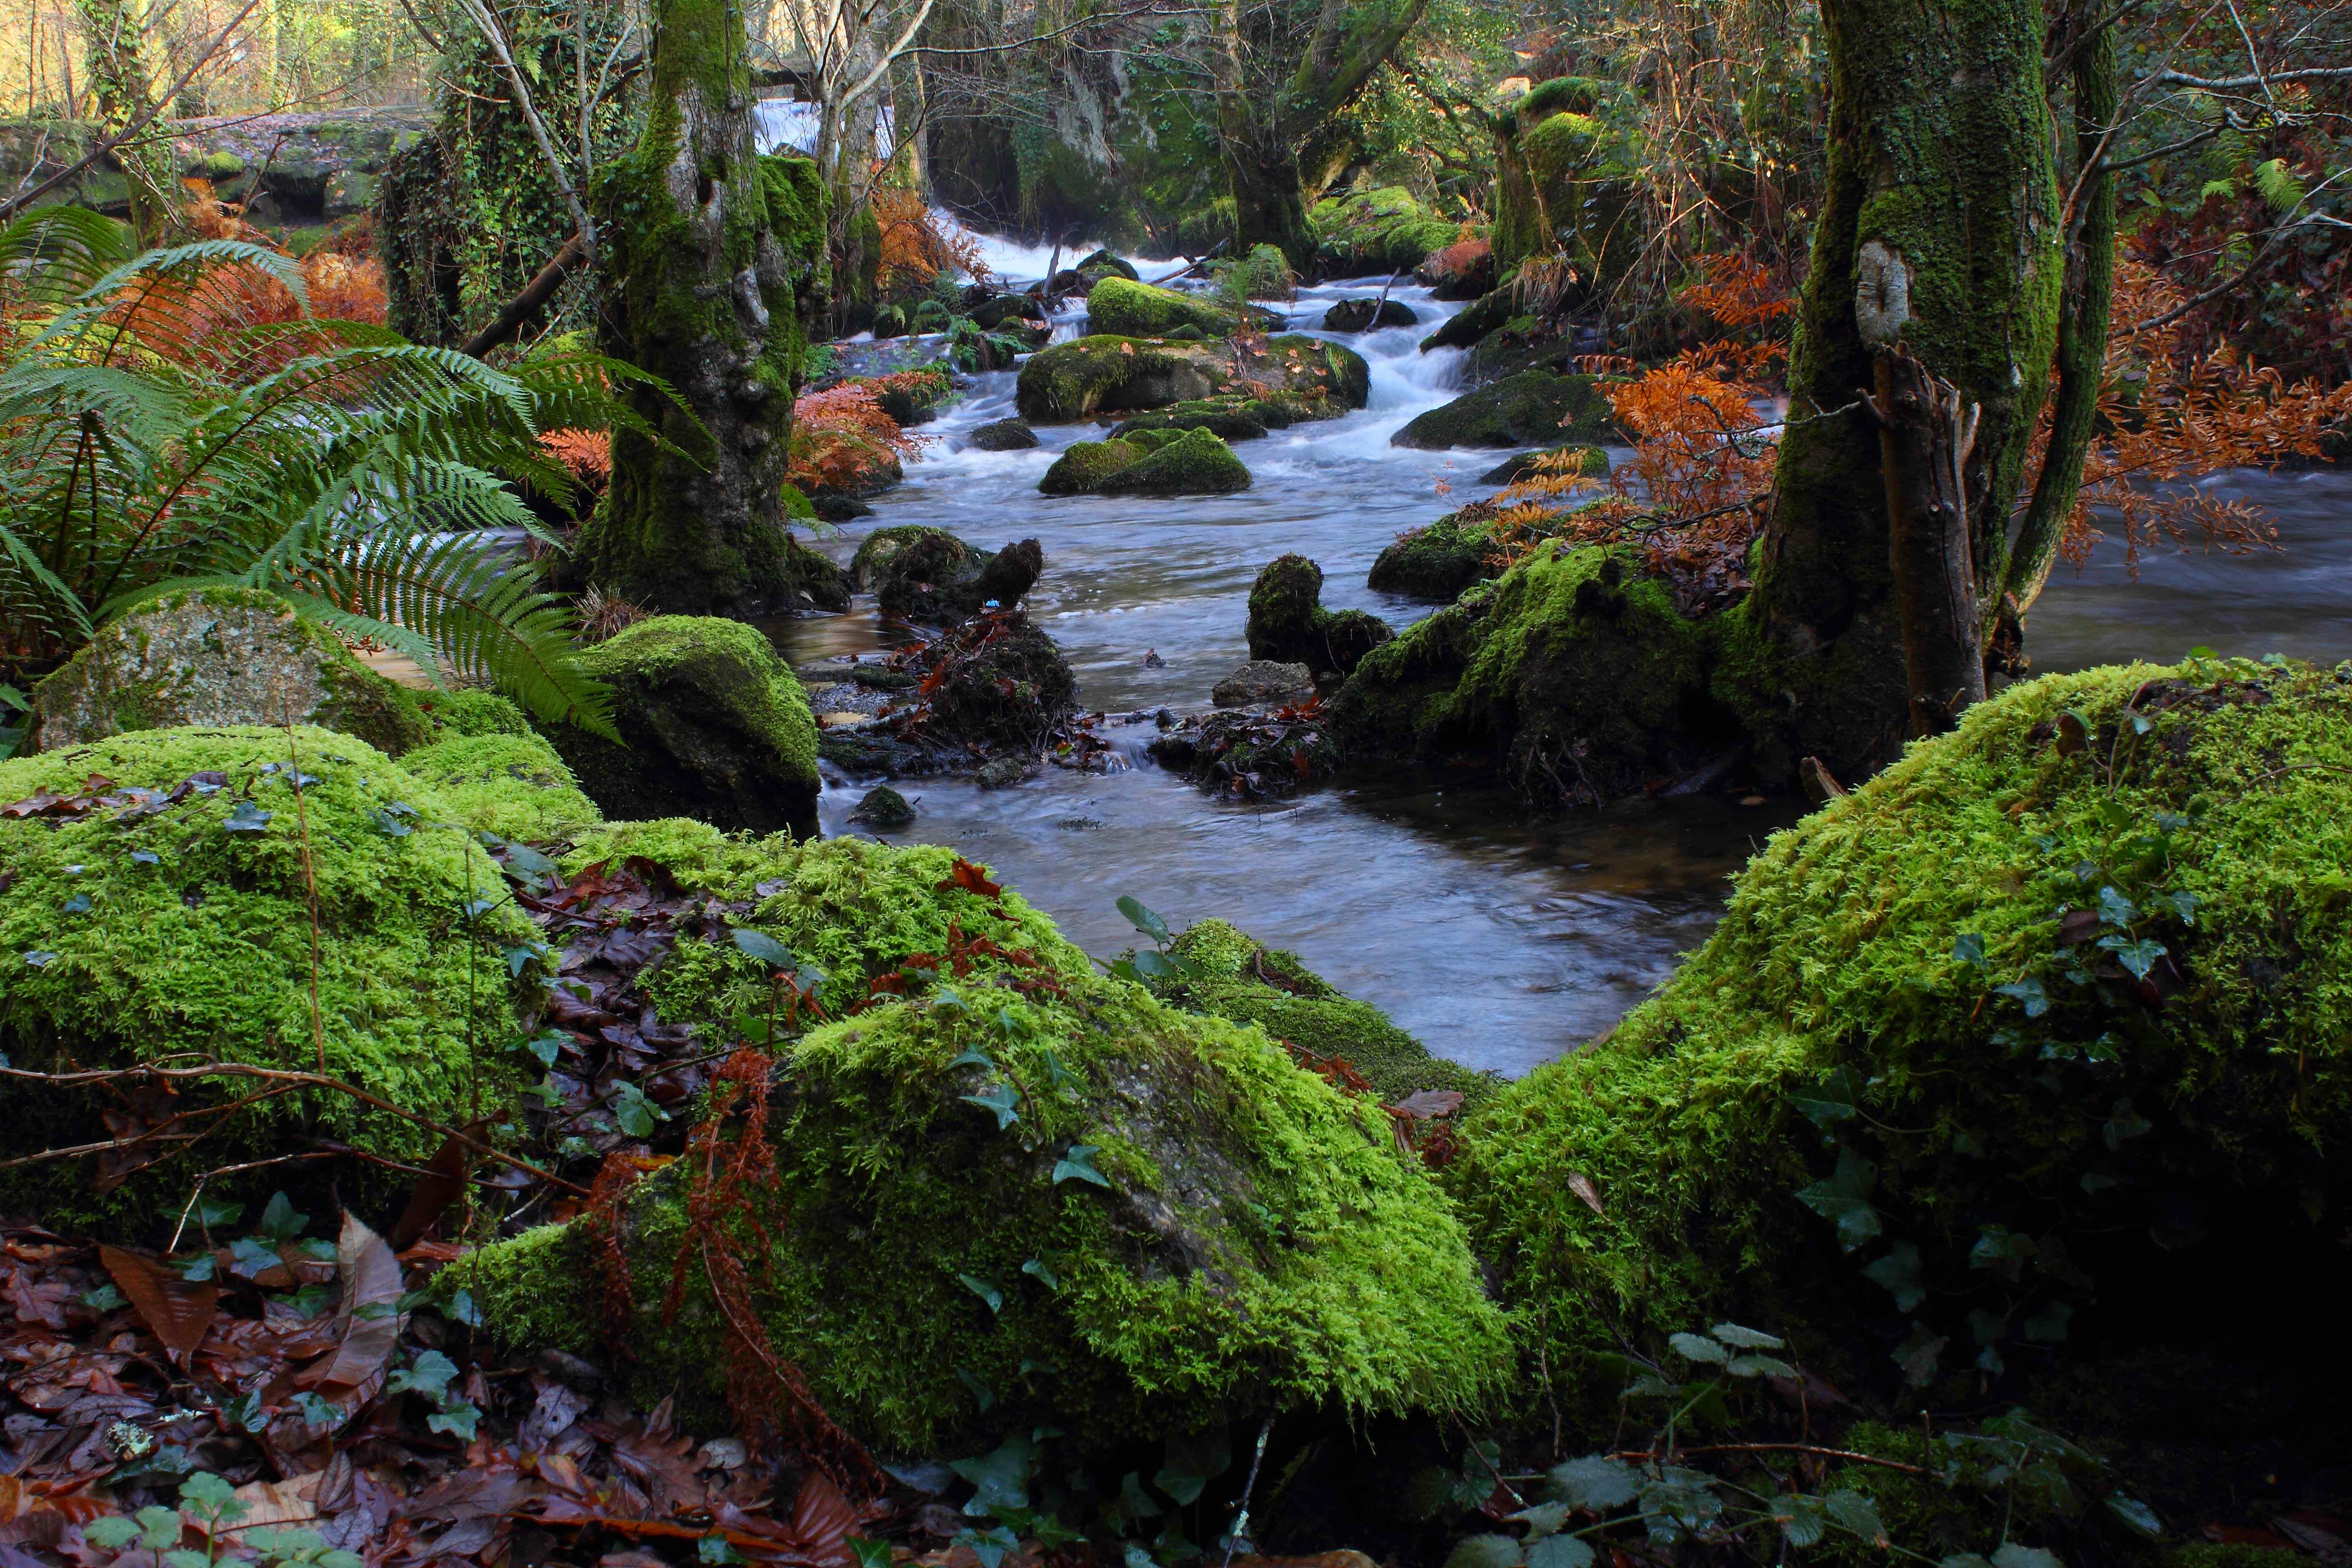
landscape, forest, pond, stream, botany, garden, body of water, spain, vegetation, rainforest, galicia, pontevedra, paisajes, woodland, water feature, ecosystem, watercourse, espana, ggl1, gaby1, canoneos550d, barro